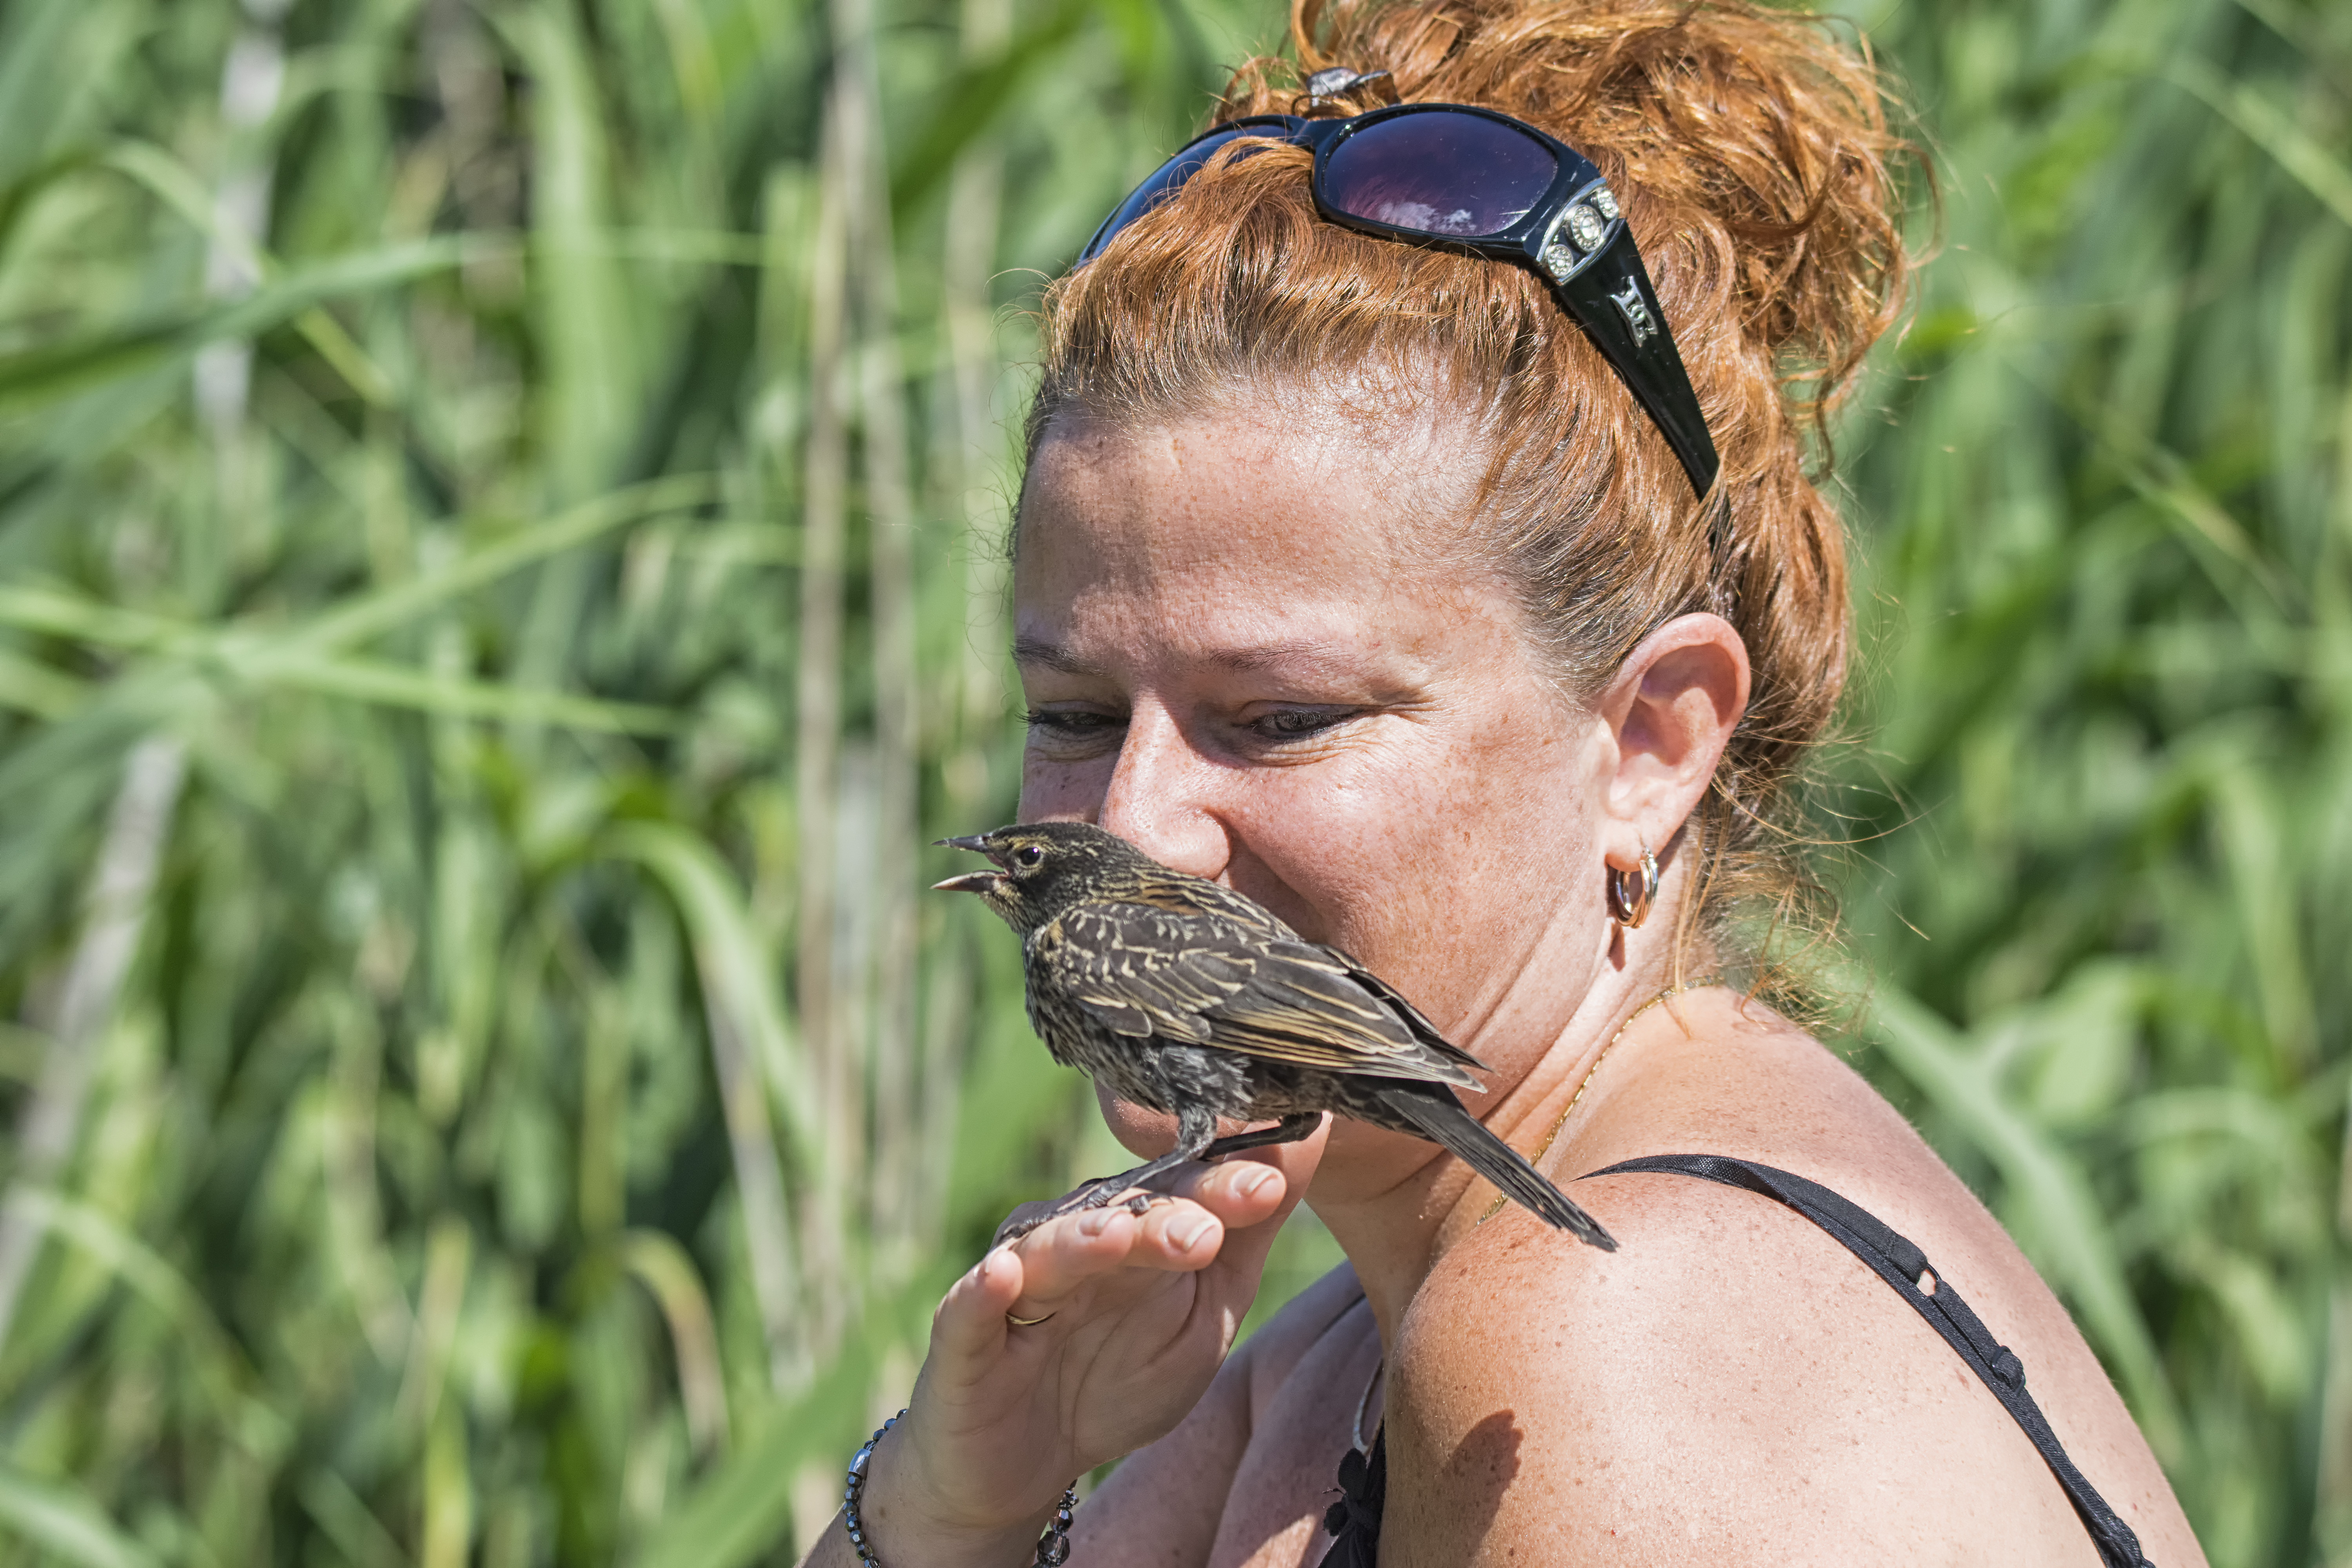
grass, bird, people, hair, flower, portrait, red, jungle, winged, agriculture, hairstyle, tribe, canada, a, head, quebec, blackbird, sherbrooke, oiseau, carouge, paulettes